Leda Rafanelli

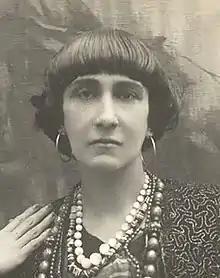
Rafanelli, 1916

Leda Bruna Rafanelli was born on July 4, 1880, in Pistoia, Italy. After finishing elementary school, she became an apprentice at a local printing press, where she became acquainted with the publishing world, and anarchist/socialist ideas. In 1897, she published "Pensieri", a book of poems, with her brother. Around the turn of the century, her experience living briefly in Alexandria, Egypt, cemented her interest in Eastern ideas and led to her studying the Arabic language and converting to Islam. Her commitments to anarchism and Islam were lifelong.